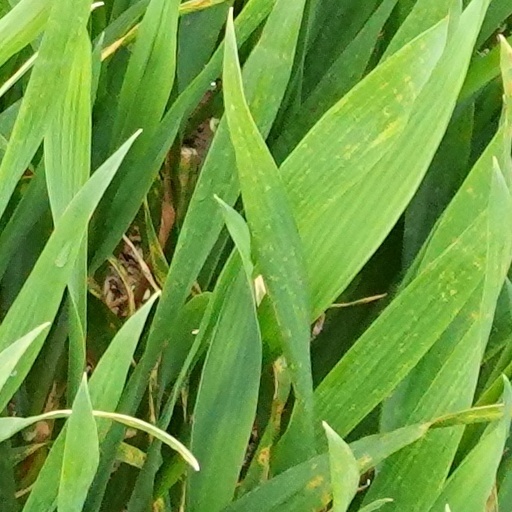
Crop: wheat